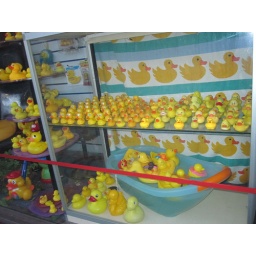
Age Concern in St Clements had this collection of plastic ducks in the window.